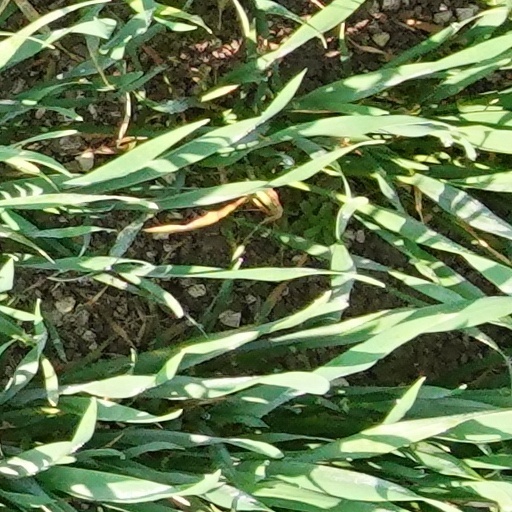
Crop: wheat